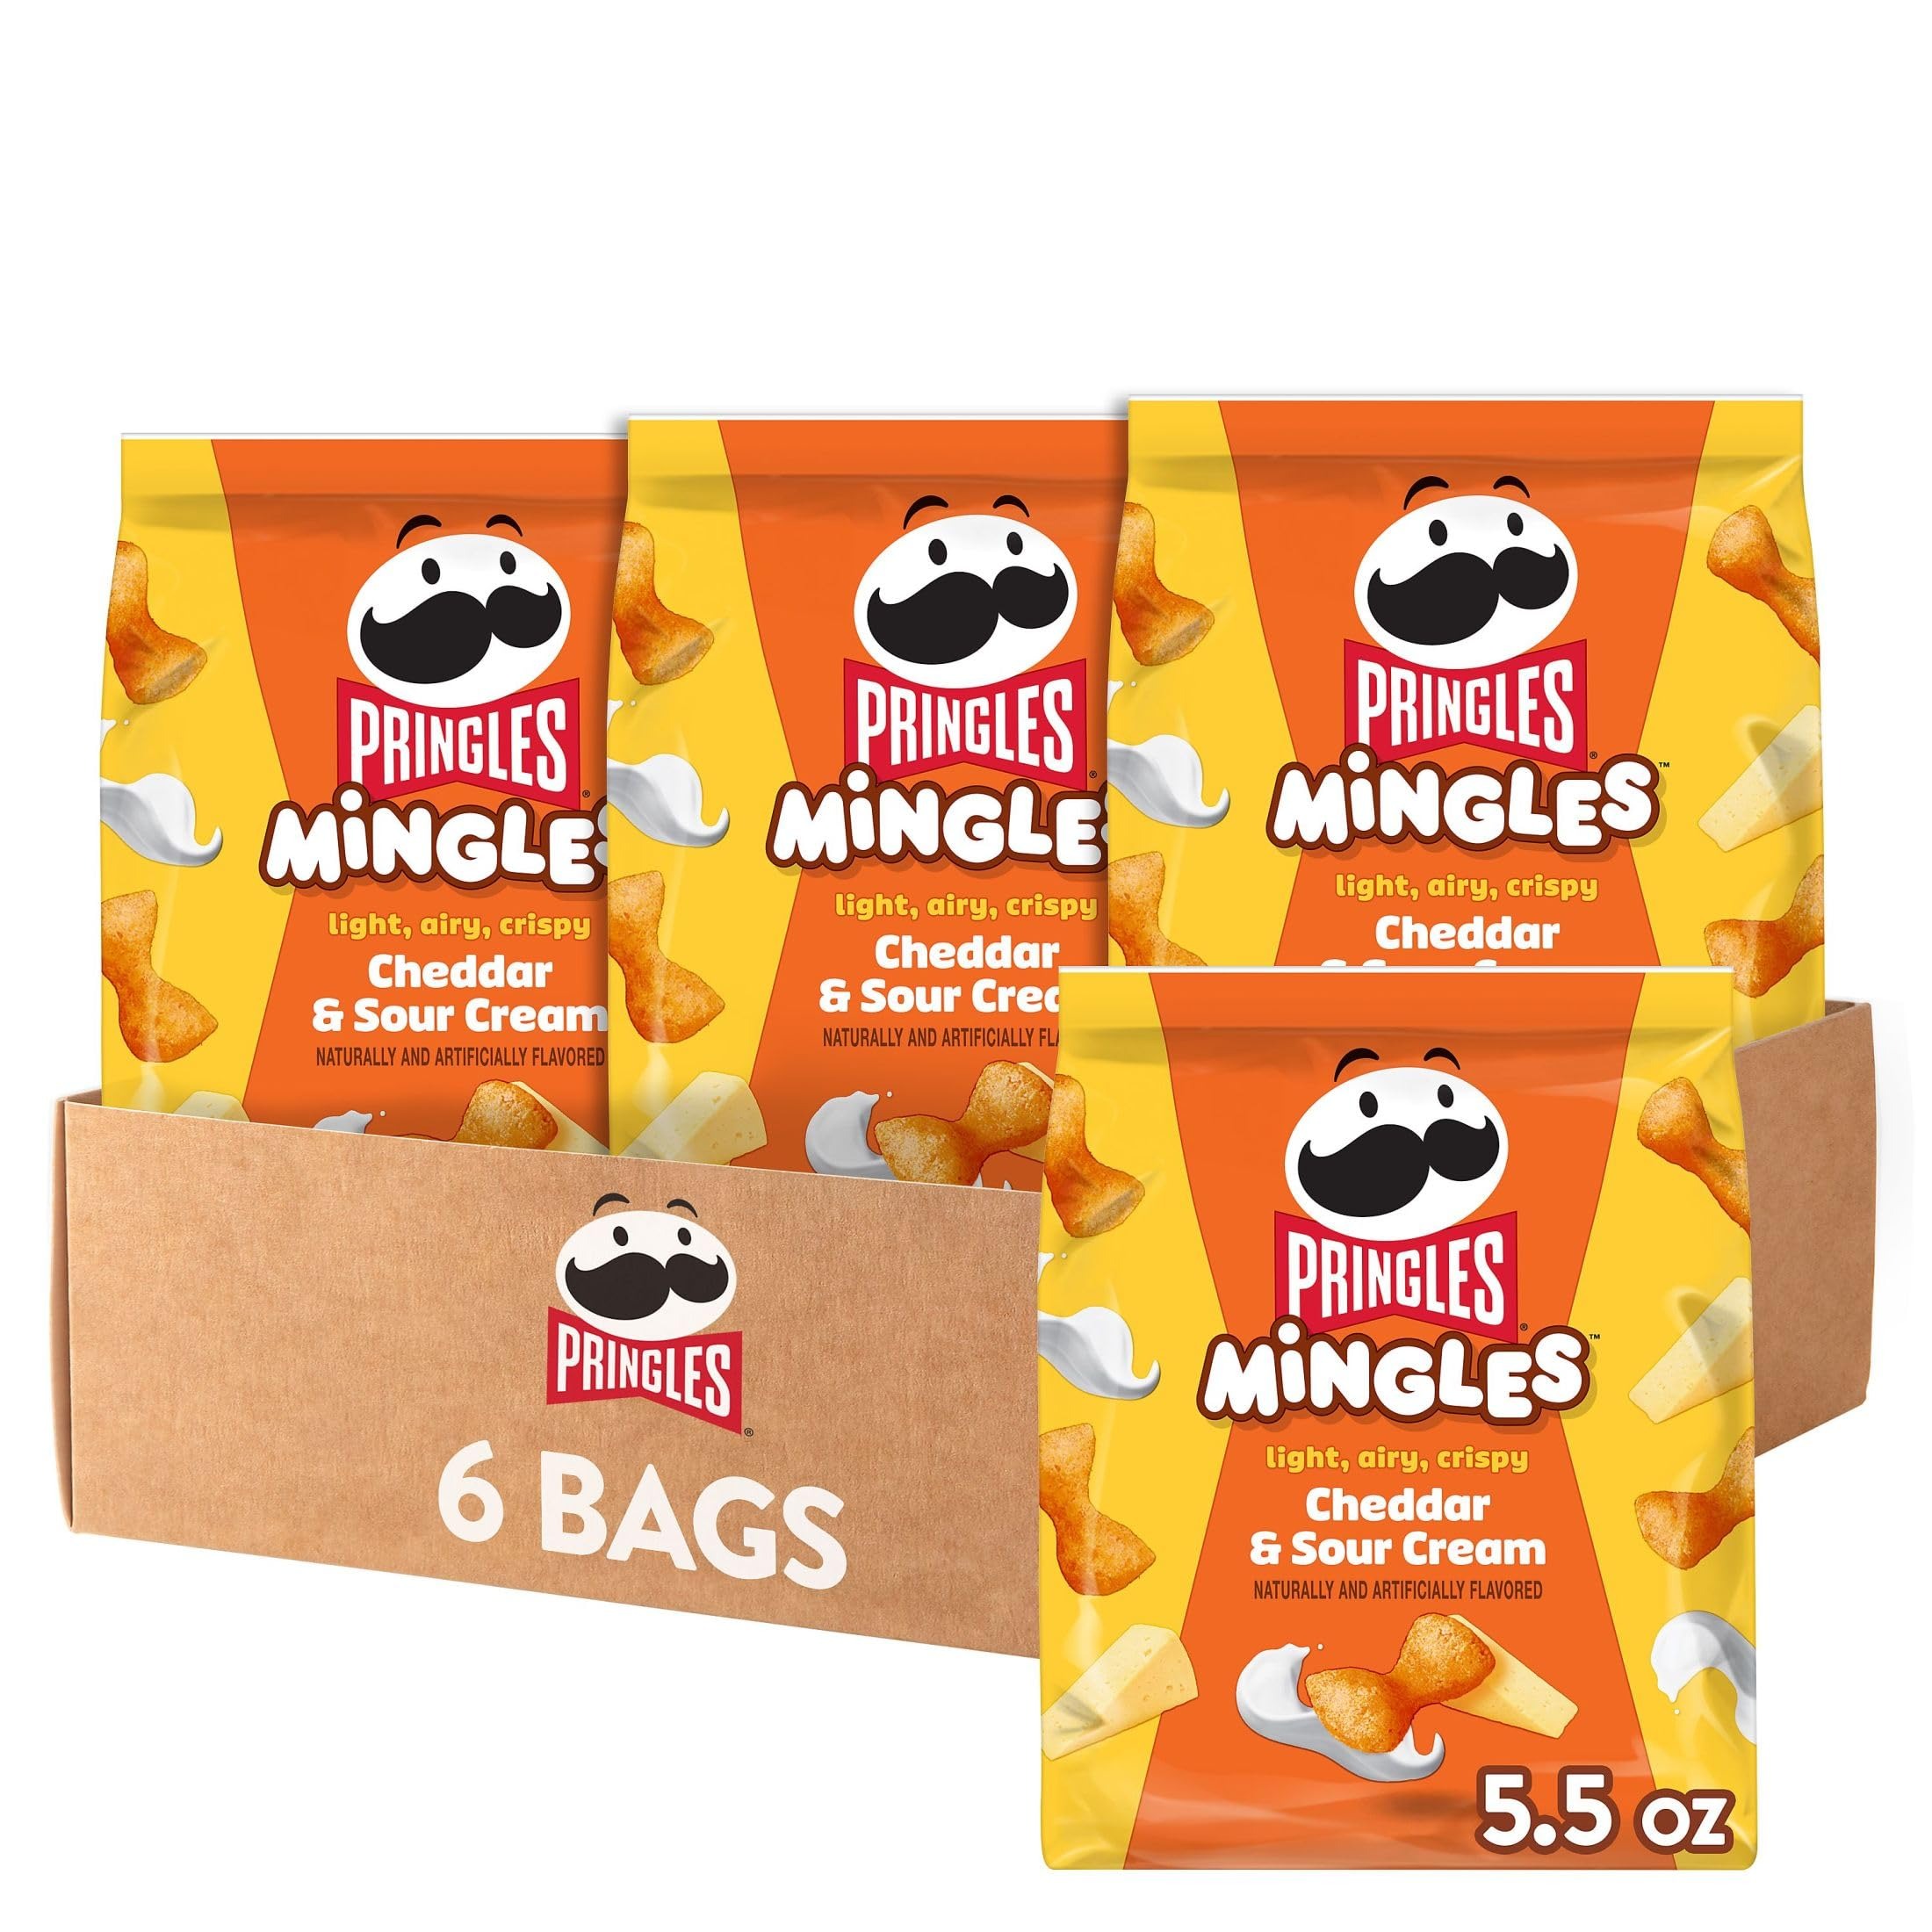
Item Name: Pringles Mingles Puffed Snacks, Cheddar and Sour Cream, Cheese Puffs, Salty Snacks (6 Bags)
Bullet Point 1: LIGHT, AIRY, CRISPY PUFFS: These bowtie shaped puffs are bite-size, craveable, and crisped to perfection for melt-in-your-mouth goodness
Bullet Point 2: TWO FLAVORS, ONE BOWTIE: Get your taste buds mingling with the in-sync flavors of buttery cheddar cheese and tangy sour cream on every puff
Bullet Point 3: MADE FOR MINGLING: It’s the perfect snack at home or on the go; Share a bag whether it’s TV time, party time, or time to hit the road
Bullet Point 4: ABOUT THIS SNACK: Corn-based; Kosher Dairy; Contains milk ingredients; May contain eggs and soy
Bullet Point 5: WHAT YOU GET: Includes 6, 5.5oz bags of ready-to-eat Pringles Mingles Cheddar and Sour Cream puffed snacks
Value: 33.0
Unit: Ounce

Price: 3.64